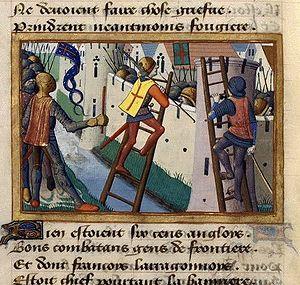
Cette page concerne l'année 1449 du calendrier julien.
Le siège de Fougères se déroula lors de la guerre de Cent Ans. La ville, prise par surprise par les Anglais, fut ensuite assiégée par les troupes du duc de Bretagne en 1449. Cette bataille mit fin à la trêve entre la France et l'Angleterre qui durait depuis quatre ans.